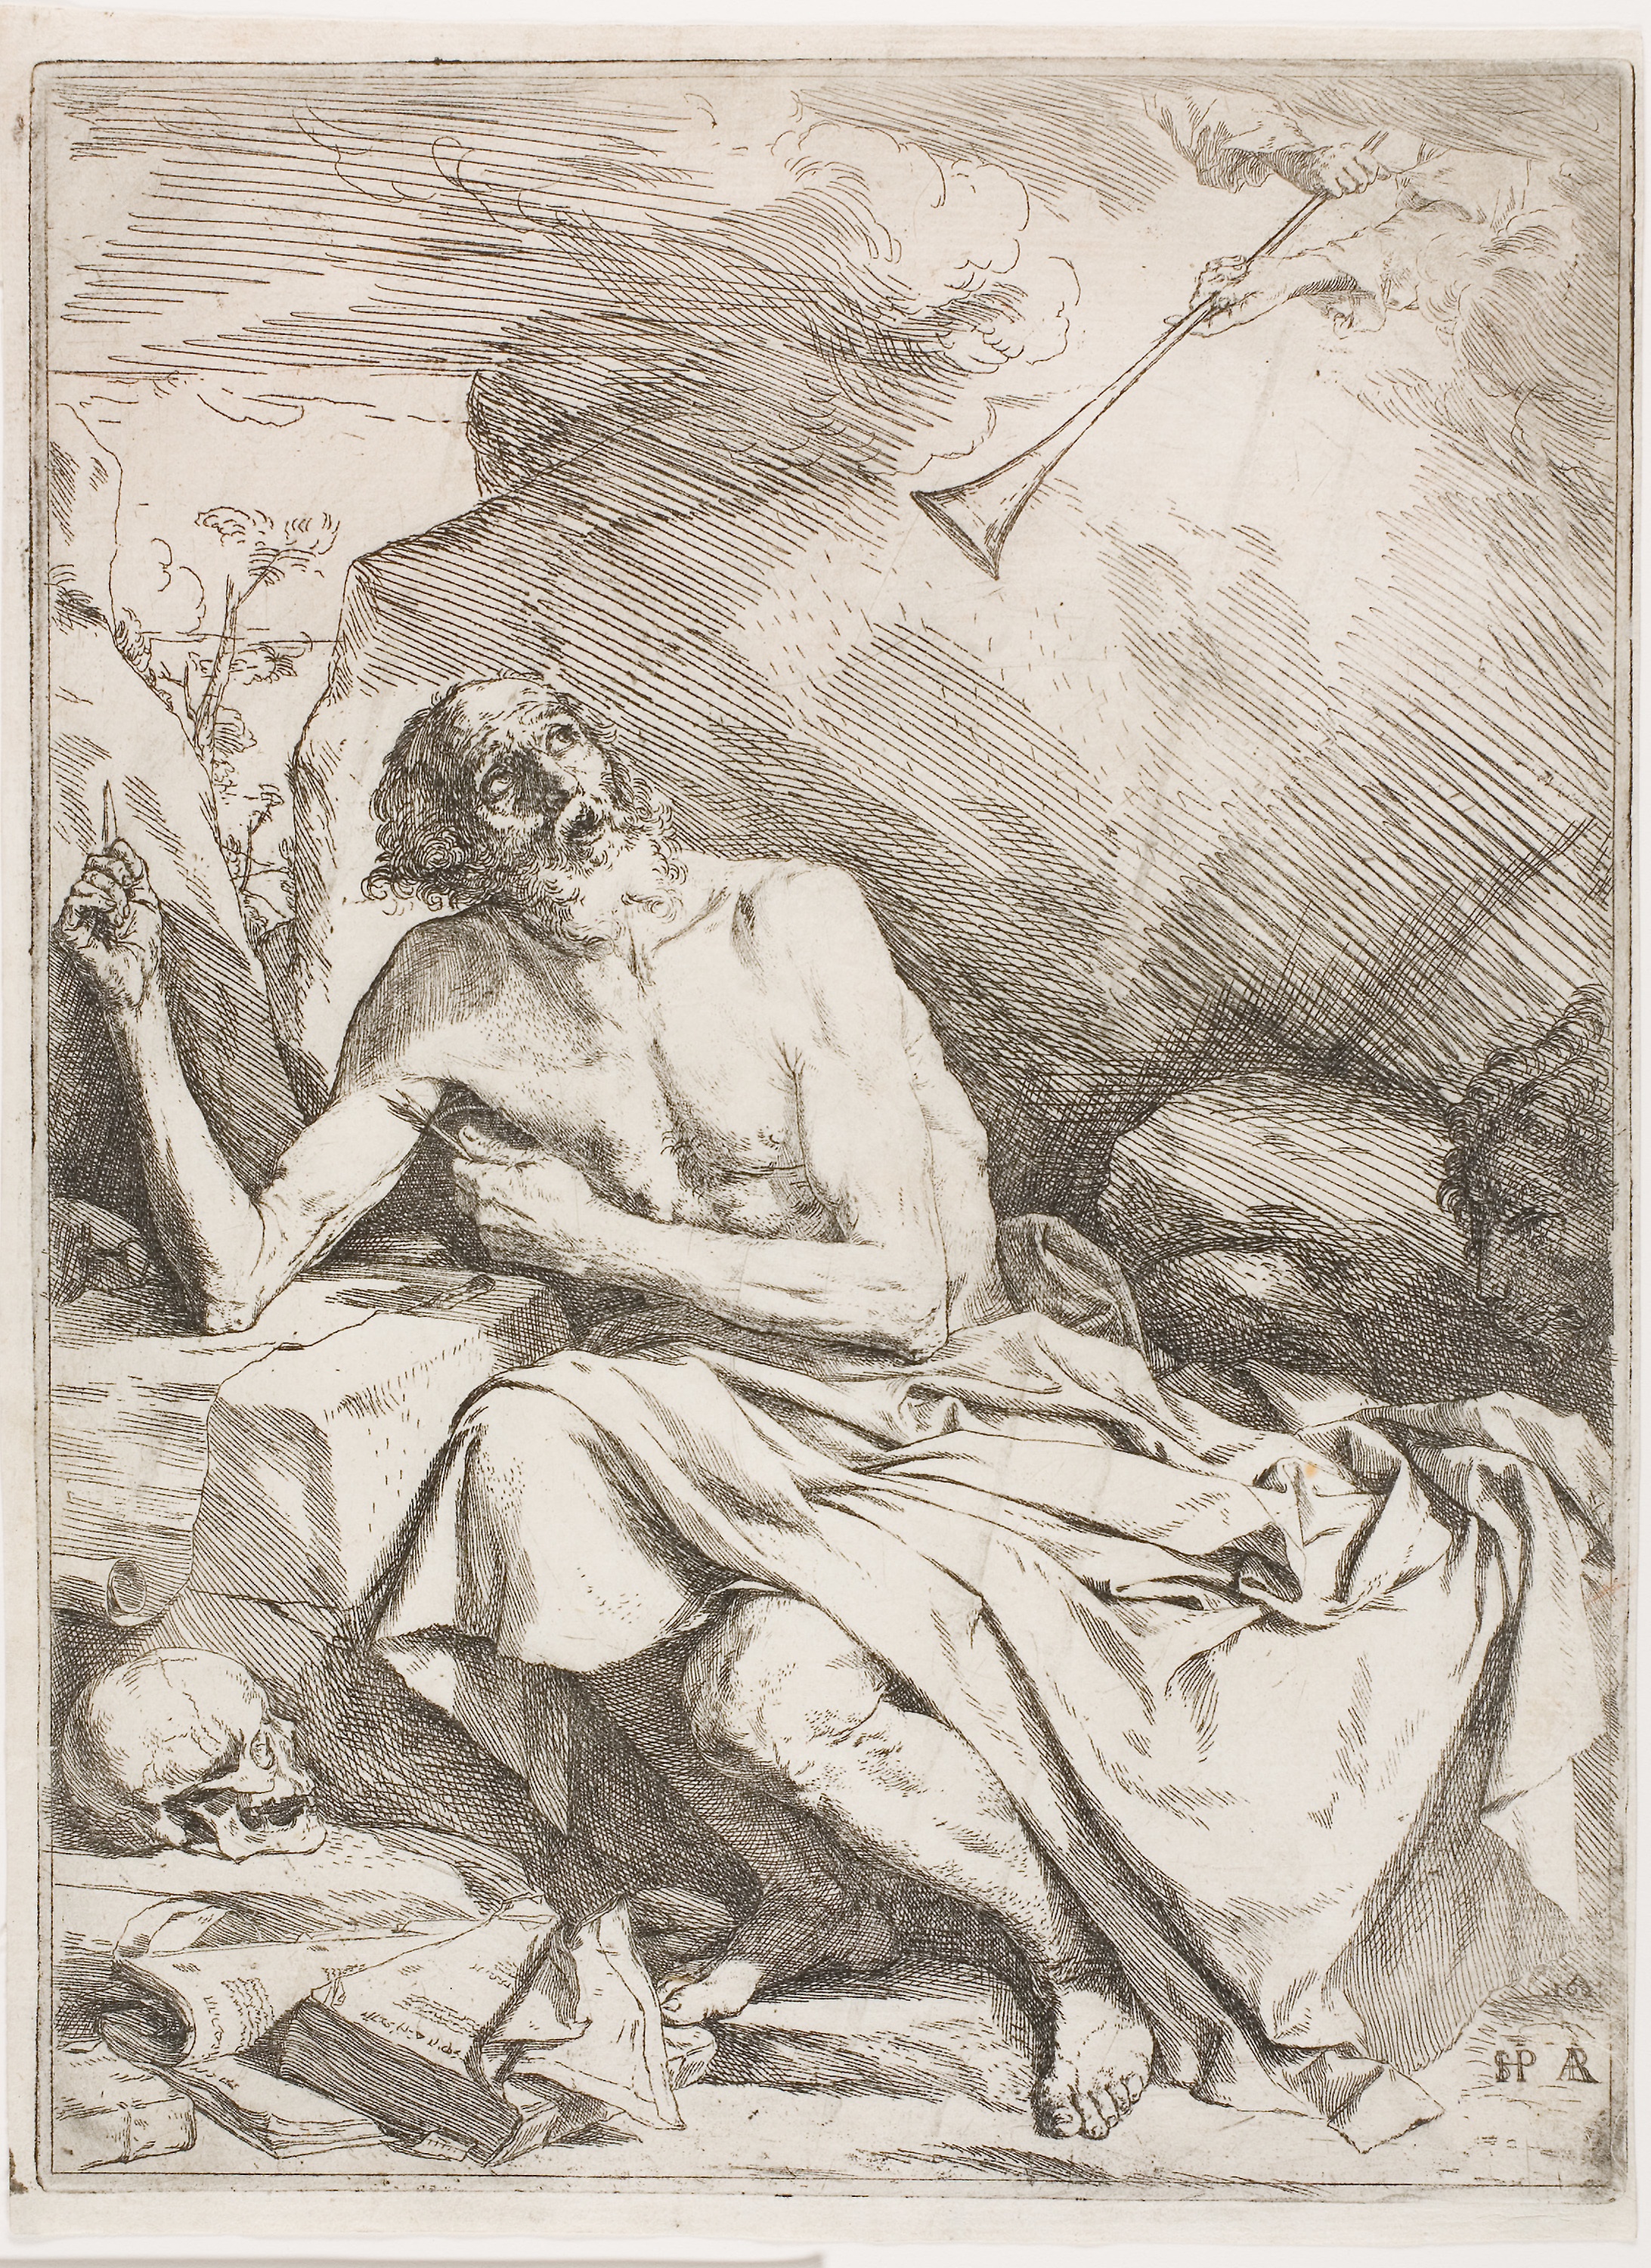
art, black and white, figure drawing, artwork, drawing, illustration, mythology, monochrome, portrait, printmaking, sketch, tree, painting, self portrait, fictional character, visual arts, history